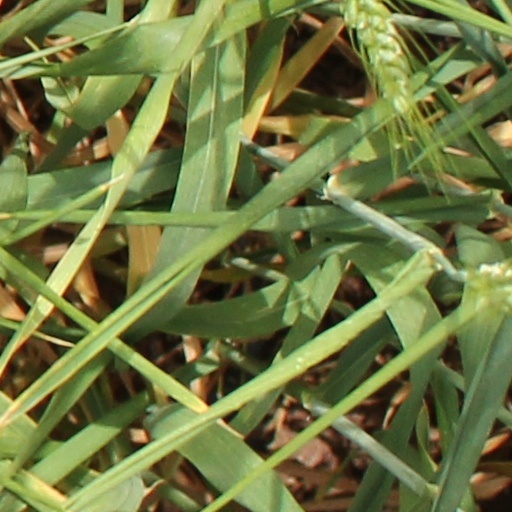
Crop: wheat